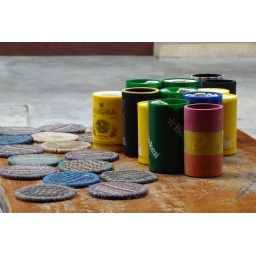
Hua Hin bar table in the quiet afternoon.